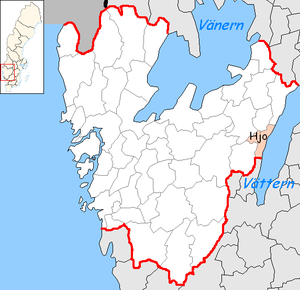
Hjo kommun
Hjo kommune ligger i det svenske län Västra Götalands län i landskapet Västergötland ved søen Vättern. Kommunens administrationscenter ligger i Hjo.